Capital punishment in Finland

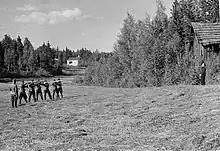
Execution of a Soviet infiltrator during World War 2

During and right after the Finnish Civil War of 1918, there were many executions, most done without due process. Approximately 1,400–1,650 Whites and 7,000–10,000 Reds were executed by the opposing side. The executions were invariably carried out by firing squad. The Shoot on the Spot Declaration allowed White commanders to summarily execute prisoners, something which was of questionable legality, but the issue became moot after general amnesties.